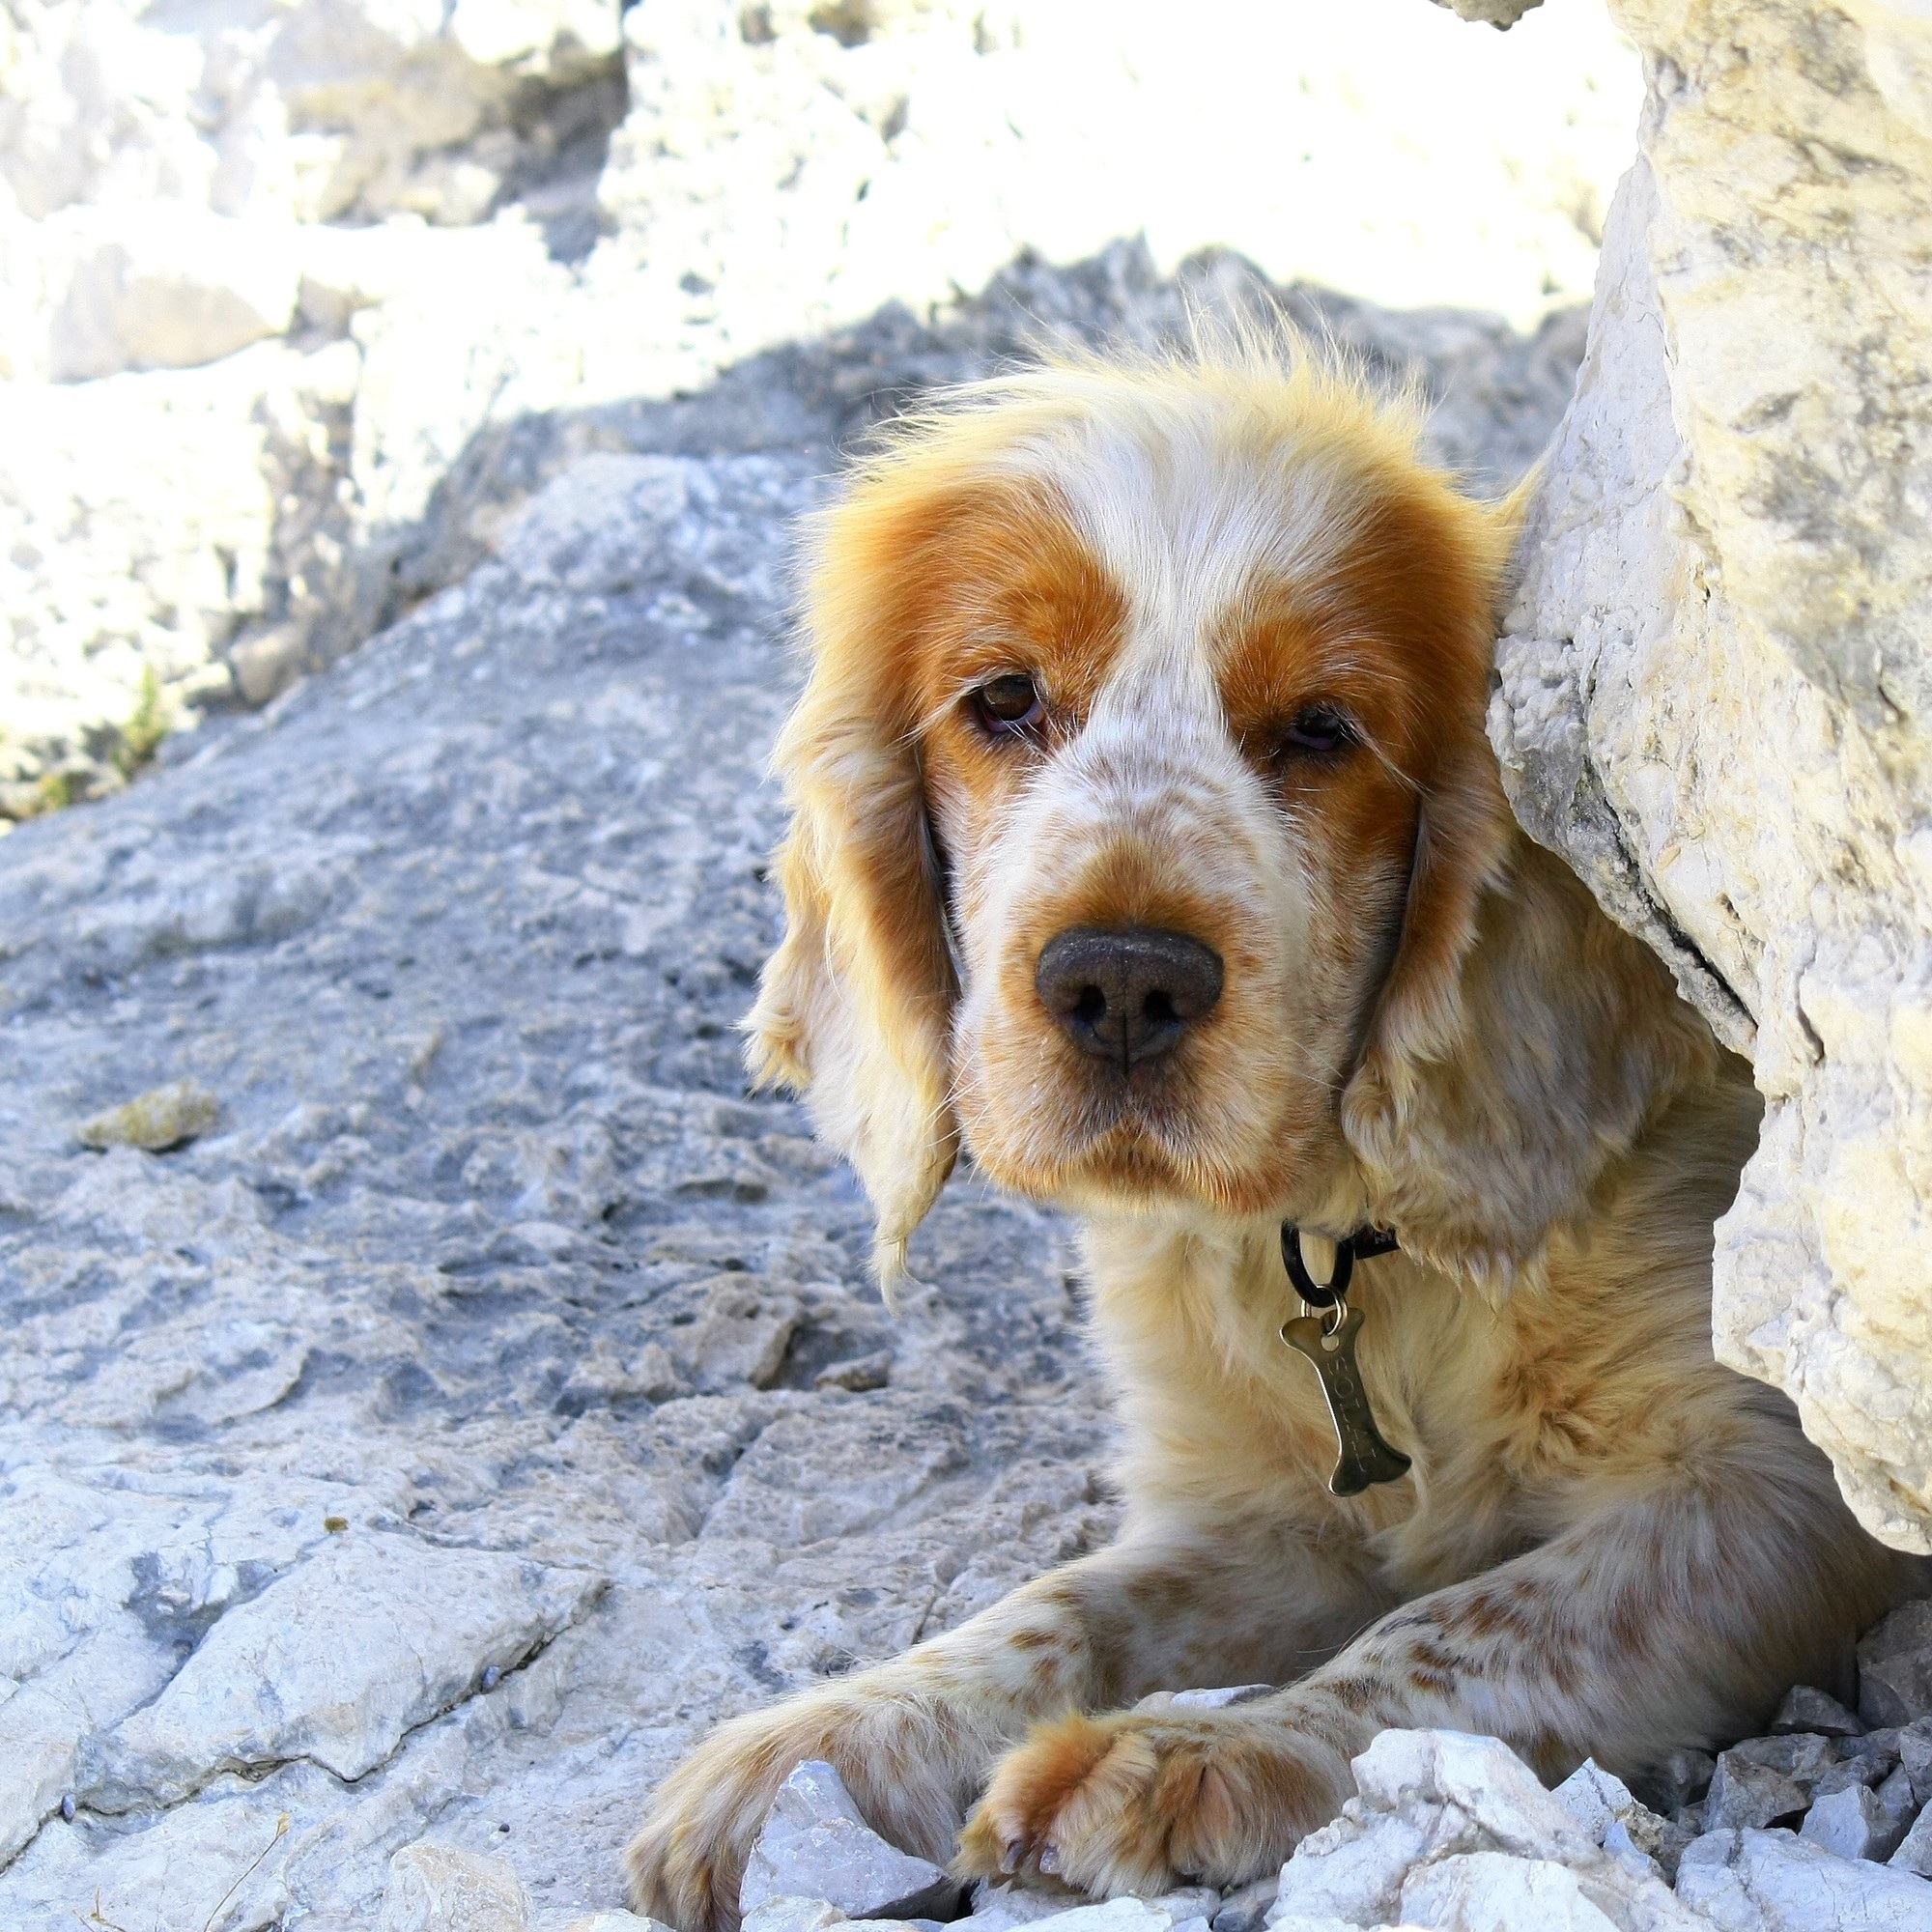
dog, mammal, spaniel, hunting dog, vertebrate, english, dog breed, cocker, cavapoo, cockapoo, dog like mammal, english cocker spaniel, dog crossbreeds, american cocker spaniel